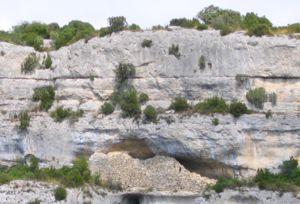
Abri sous roche, Gorges du Brian, Minerve, Hérault, France
Un abri sous roche est une cavité peu profonde s'enfonçant dans une paroi rocheuse, souvent à la base de celle-ci car cette partie froide et humide est plus sensible à la cryoclastie. De tels abris sont particulièrement fréquents dans les massifs calcaires, en contexte karstique, où ils sont creusés au cours des millénaires par la gélifraction et/ou l'érosion chimique. On en rencontre également mais plus rarement dans d'autres types de roches, notamment les roches volcaniques.